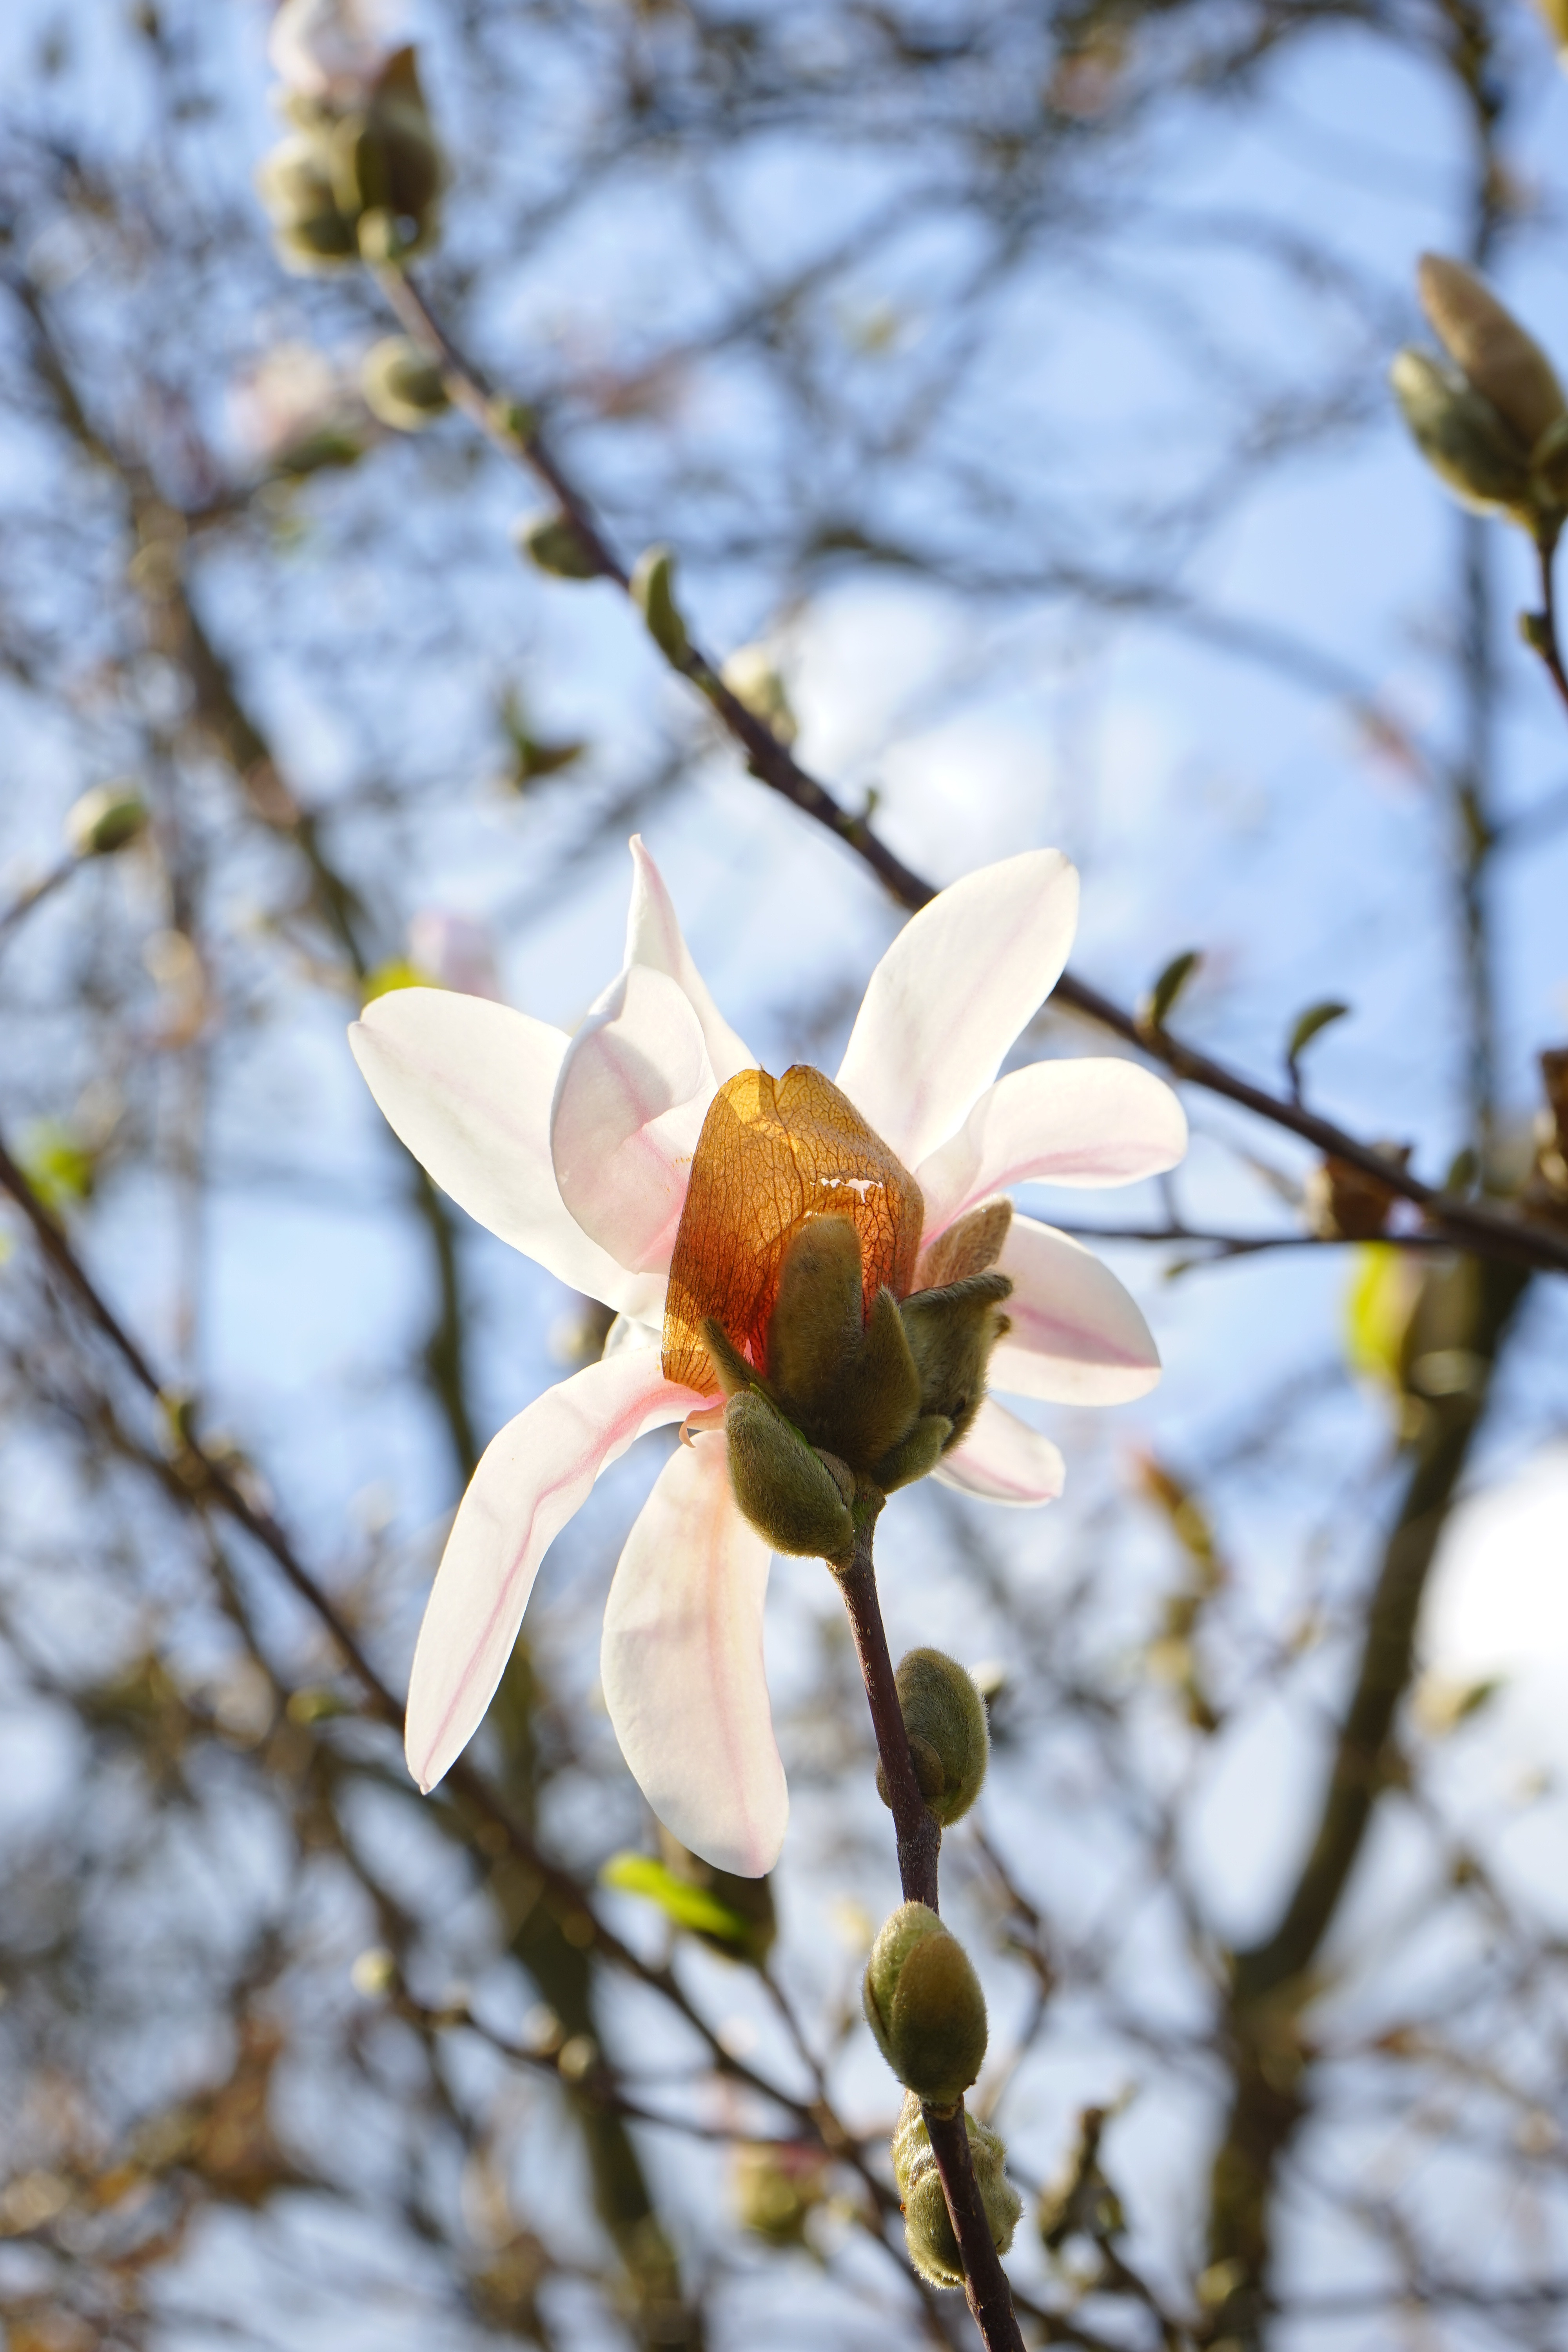
tree, nature, branch, blossom, plant, white, sunlight, leaf, flower, bloom, bush, spring, produce, autumn, botany, yellow, flora, season, wildflower, flowers, ornamental, magnolia, bud, magnoliaceae, macro photography, ornamental plant, flowering plant, magnolia blossom, magnoliengewaechs, magnolia sieboldii, land plant, summer magnolia, siebold's magnolia